Kallmann McKinnell & Wood

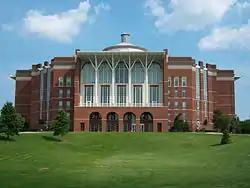
William T. Young Library of the University of Kentucky, Lexington, Kentucky (completed in 1998).

Kallmann McKinnell & Wood is an architectural design firm based in Boston, Massachusetts, United States, established in 1962 as Kallmann McKinnell & Knowles by Gerhard Kallmann (1915-2012), Michael McKinnell (1935–2020), and Edward Knowles.